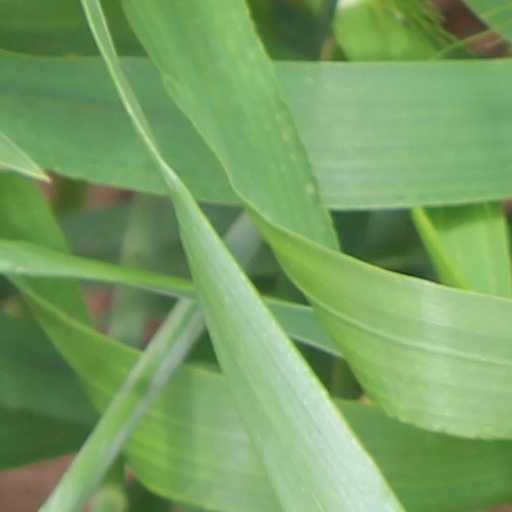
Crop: wheat